Ahar

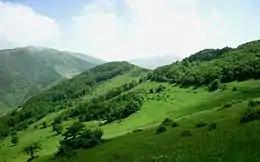
Aqdash was the resting place of muleteers who carried charcoal to Ahar.

Ahar is a city in the Central District of Ahar County, East Azerbaijan province, Iran, serving as capital of both the county and the district. Ahar was the capital of Karadag Khanate in 18th and 19th centuries.